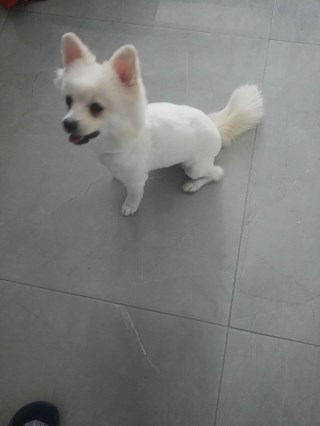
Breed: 1936-n000005-Pomeranian